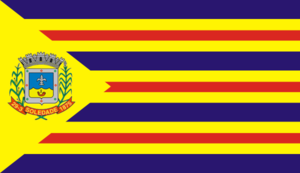
Soledade est une ville brésilienne du Nord-Ouest de l'État du Rio Grande do Sul, faisant partie de la microrégion de Soledade et située à 183 km au nord-ouest de Porto Alegre, capitale de l'État. Elle se situe à une latitude de 28° 49′ 33″ sud et à une longitude de 52° 30′ 30″ ouest, à une altitude de 726 mètres. Sa population était estimée à 29 926, pour une superficie de 1 213 km².